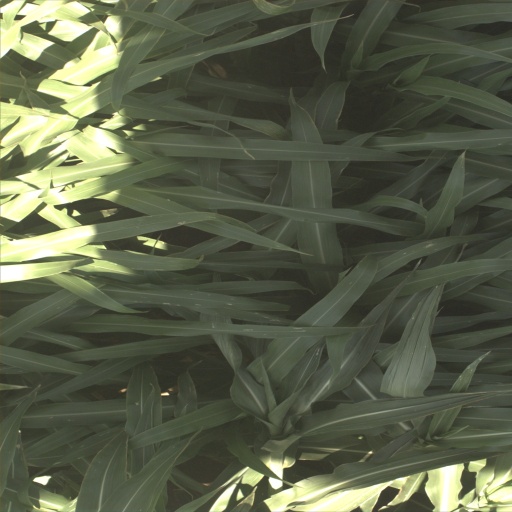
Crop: sorghum